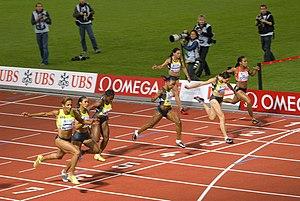
Une piste d'athlétisme standard est une surface plane oblongue composée de deux lignes droites et deux demi-cercles, dont le périmètre intérieur est de 400 m en plein air. La largeur et le nombre de couloirs sont variables. La piste d'athlétisme est souvent associée à d'autres aires, destinées à la pratique d'autres disciplines de l'athlétisme ou à d'autres sports.
L’athlétisme est un ensemble d’épreuves sportives codifiées comprenant les courses, sauts, lancers, épreuves combinées et marche. L'origine du mot athlétisme vient du grec « Athlos » signifiant combat. Il s’agit de l’art de dépasser la performance des adversaires en vitesse ou en endurance, en distance ou en hauteur. Les épreuves athlétiques, individuelles ou par équipes, ont varié avec le temps et les mentalités. L'athlétisme est l'un des rares sports universellement pratiqués, que ce soit dans le monde amateur ou au cours de nombreuses compétitions de tous niveaux. La simplicité et le peu de moyens nécessaires à sa pratique expliquent en partie ce succès. Les premières traces de concours athlétiques remontent aux civilisations antiques. La discipline s'est développée au cours des siècles, des premières épreuves à sa codification.